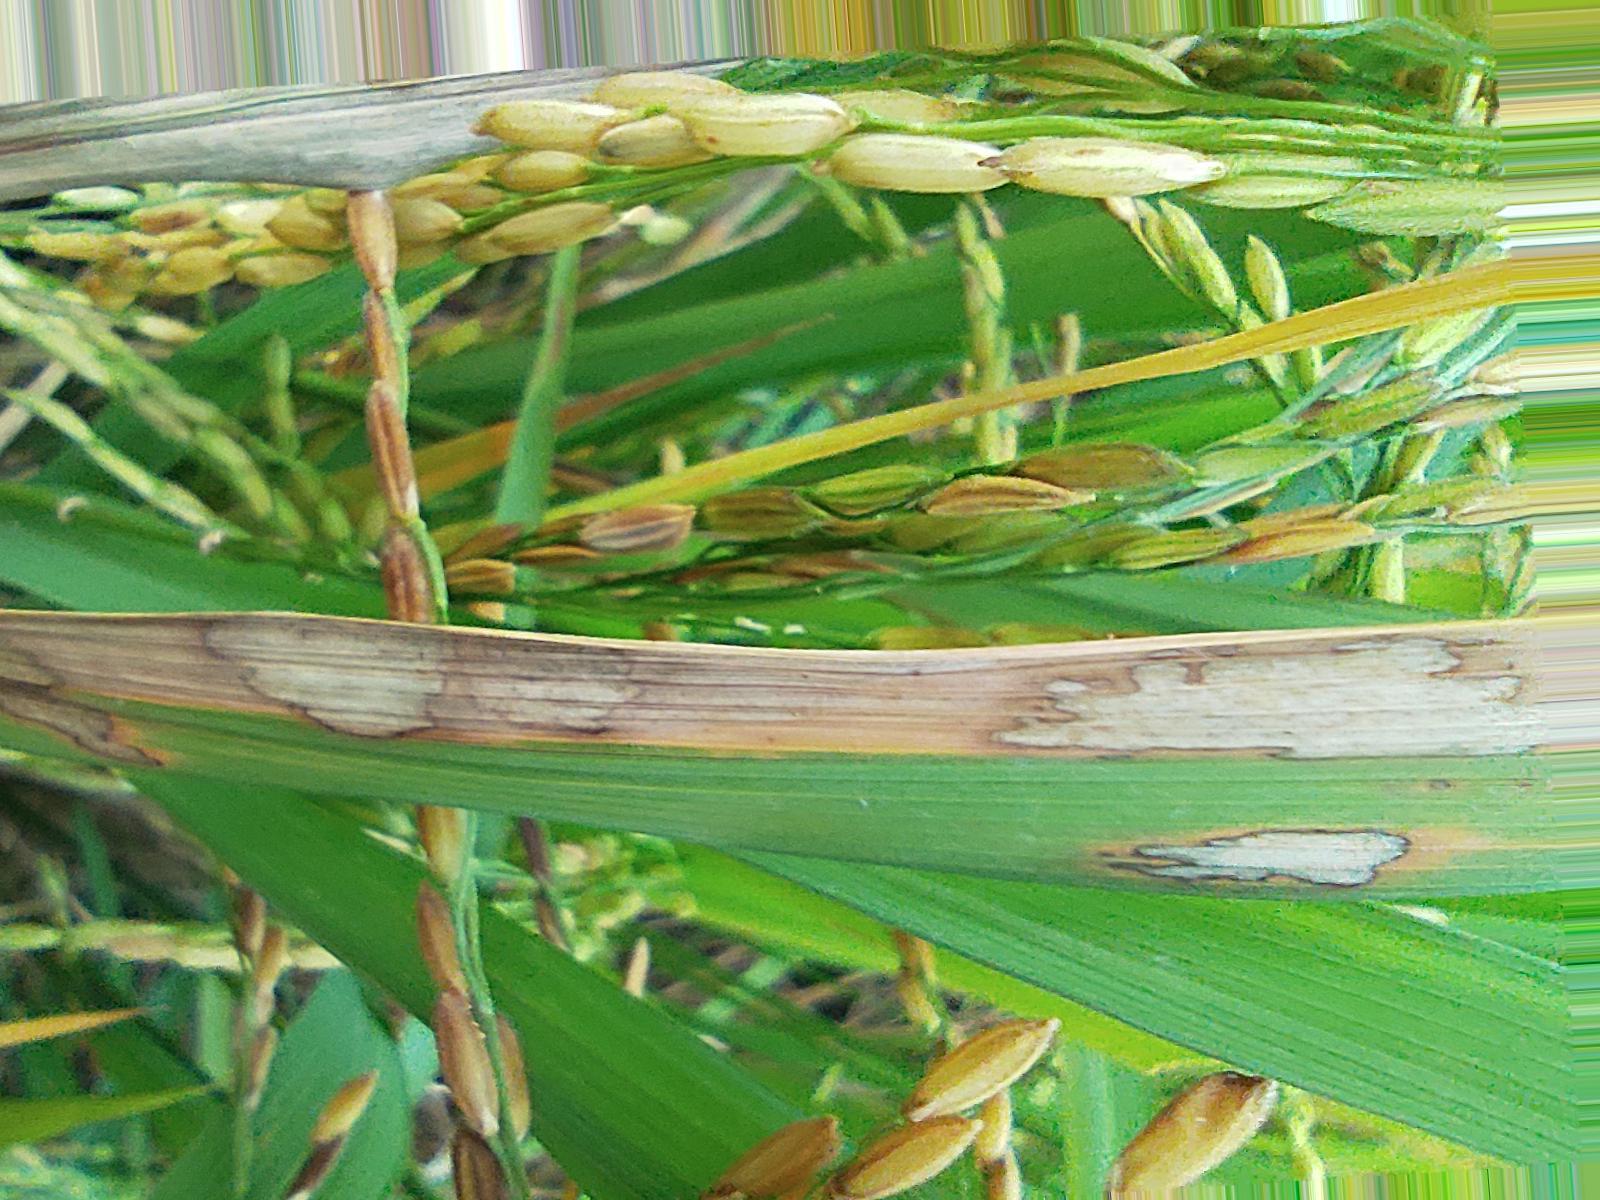
Nhãn: Bệnh Đốm Vằn ( Khô vằn ) ( Sheath Blight )